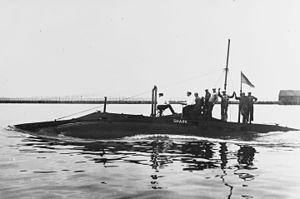
La classe Plunger est la première classe de sous-marin américain. Les sept unités de cette classe servirent principalement de bâtiment de formation pour les futurs sous-mariniers.